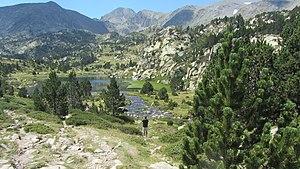
étang de Bailleul
Les lacs du Carlit, ou étangs du Carlit, sont un ensemble d'étendues d'eau de montagne de la chaîne des Pyrénées, plus précisément situés en Cerdagne et Haut-Conflent, régions historiques et géographiques des Pyrénées-Orientales, en France.